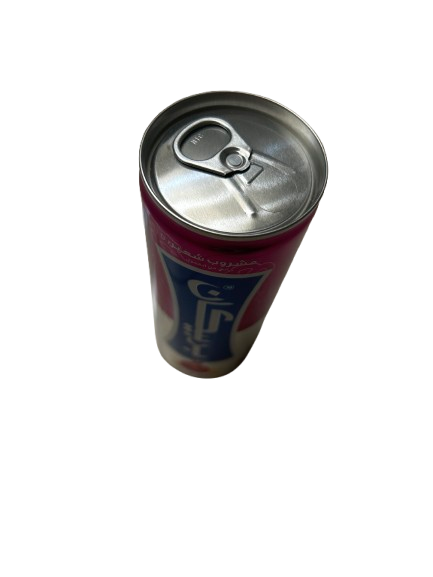
Waste category: metal